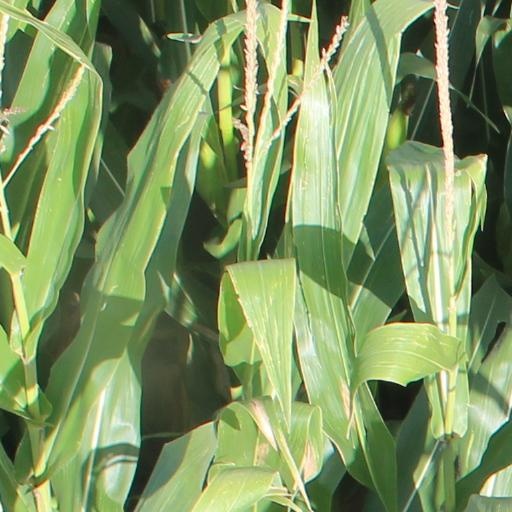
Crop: maize; corn